COMCEPT

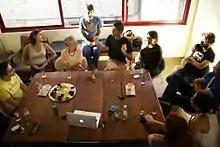
Cépticos com Vox, July 2013.

COMCEPT was founded on 5 April 2012 by a group of Portuguese citizens from differing origins and academic backgrounds. The foundation of this project was marked by a meeting between its founders and several collaborators in Coimbra. It began its activity with the launching of the official website and with the beginning of the monthly social gatherings, called "Cépticos com Vox" ("Skeptics with a Voice"). In November 2012, the group held its first national event, ComceptCon, in the village of Nazaré.